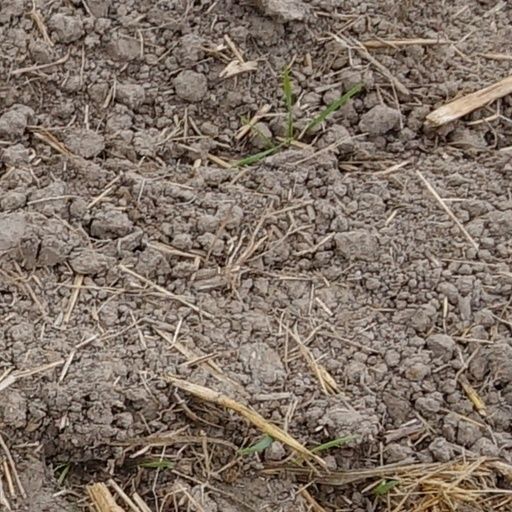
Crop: wheat